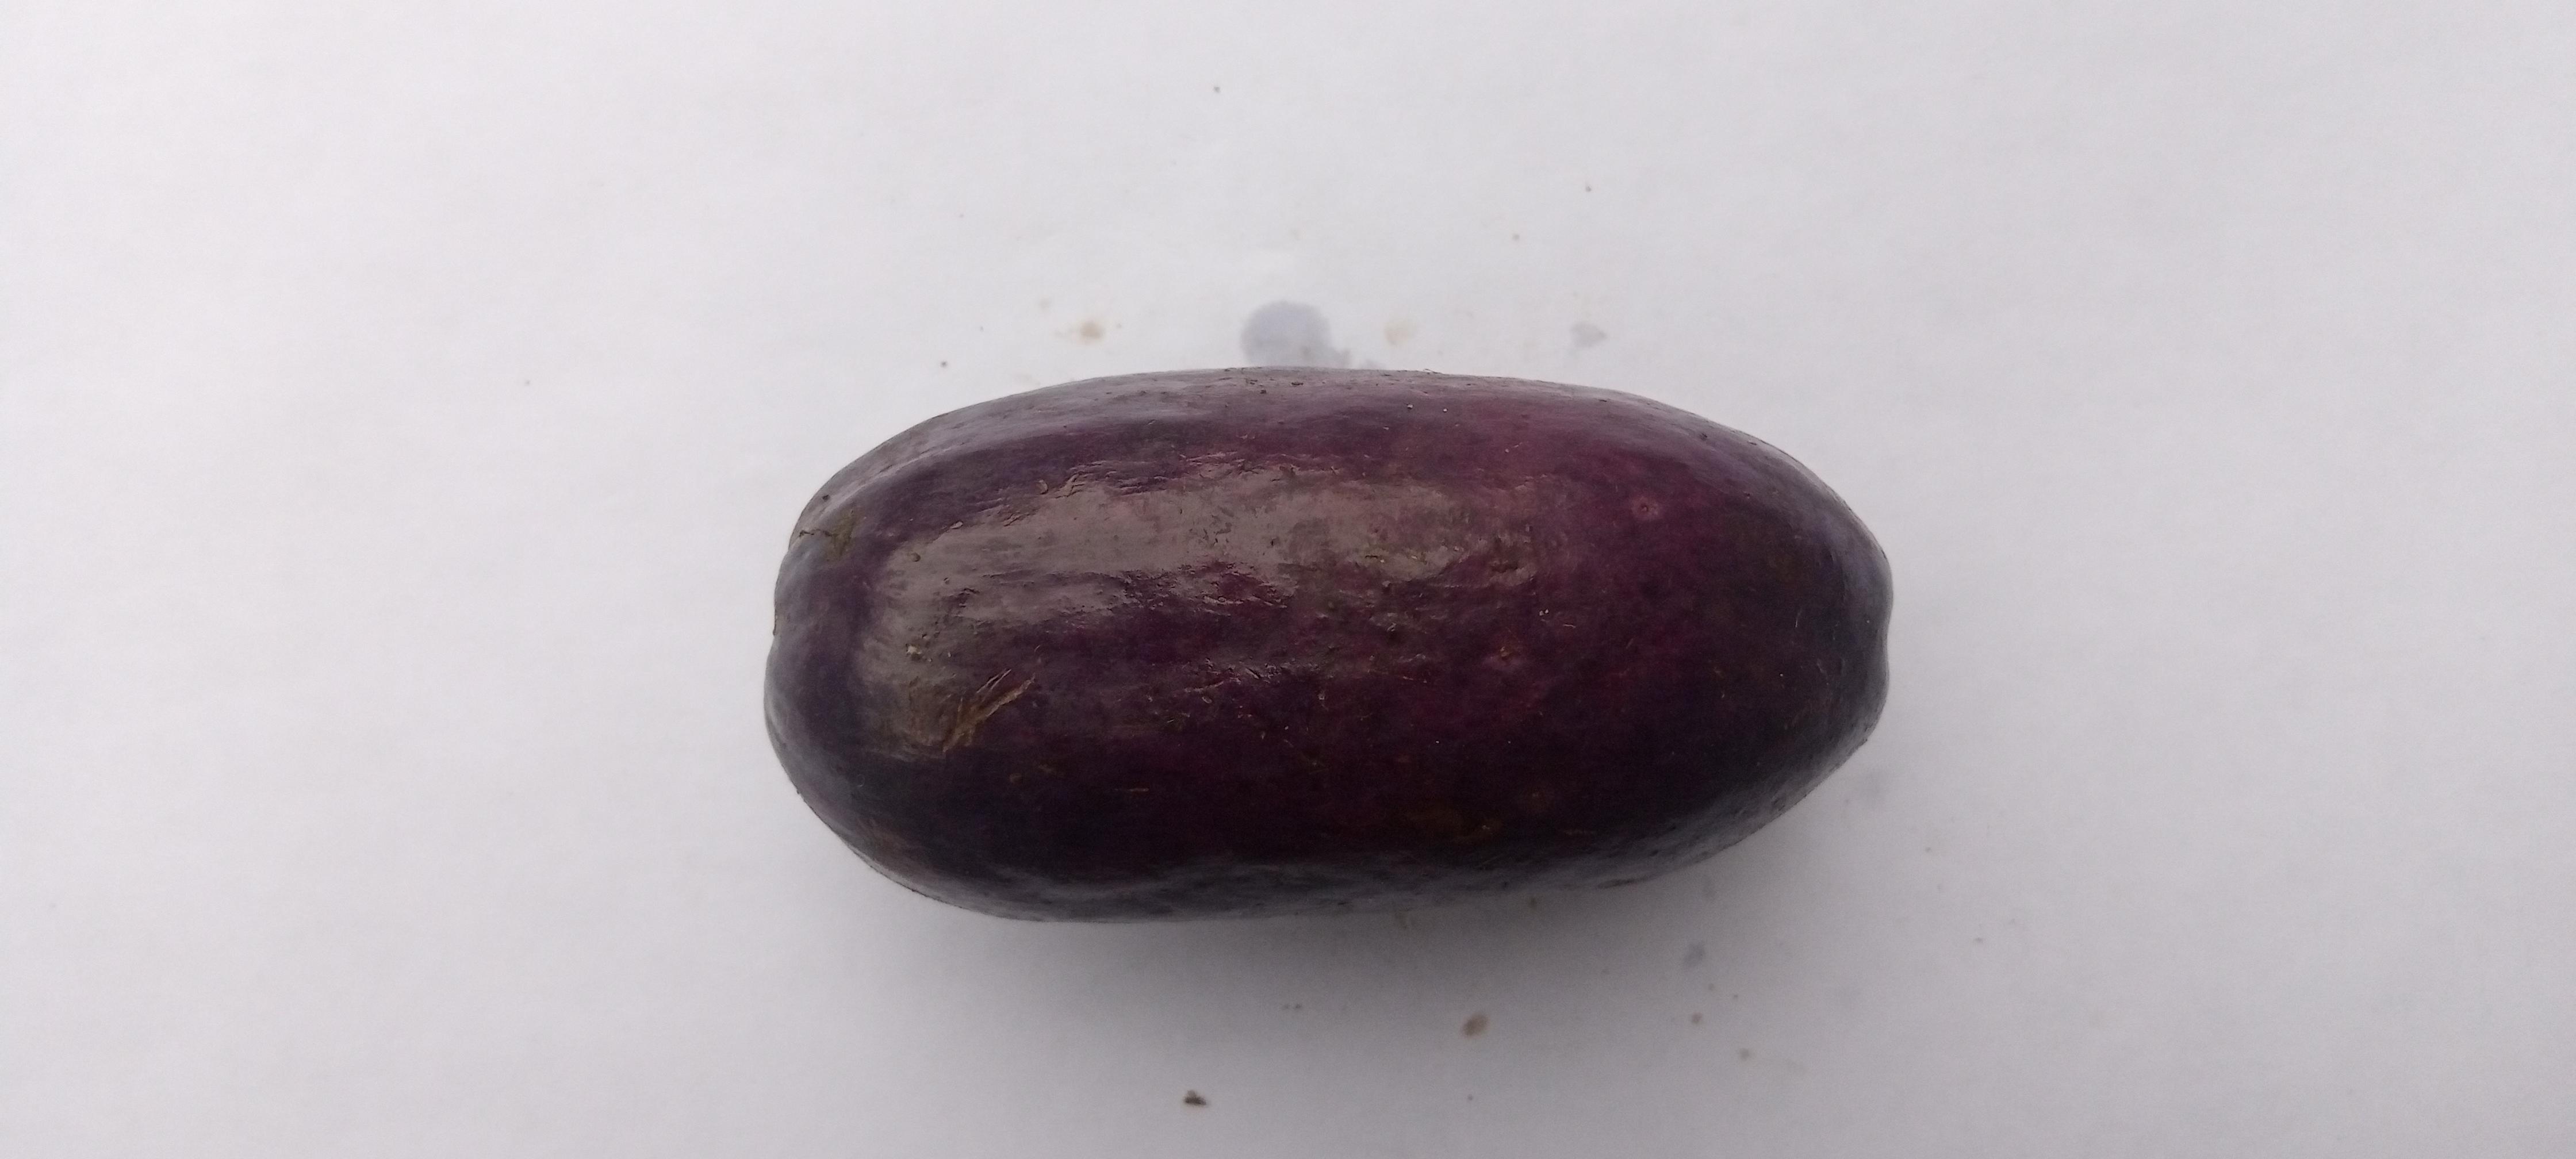
Plum grade: unaffected